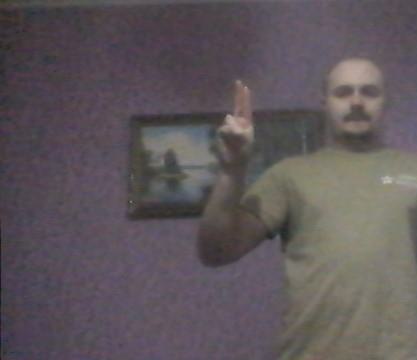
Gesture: two_up